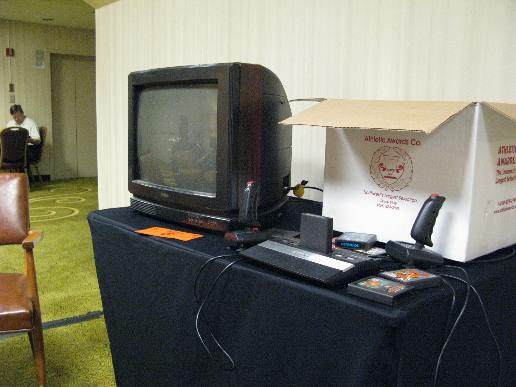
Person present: No